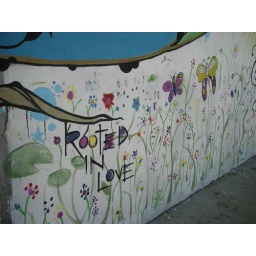
over 70 La Chureca kids helped paint a field of flowers on the mural of their school